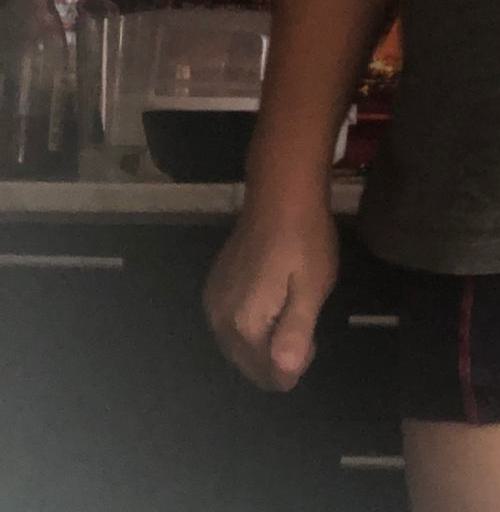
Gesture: no_gesture